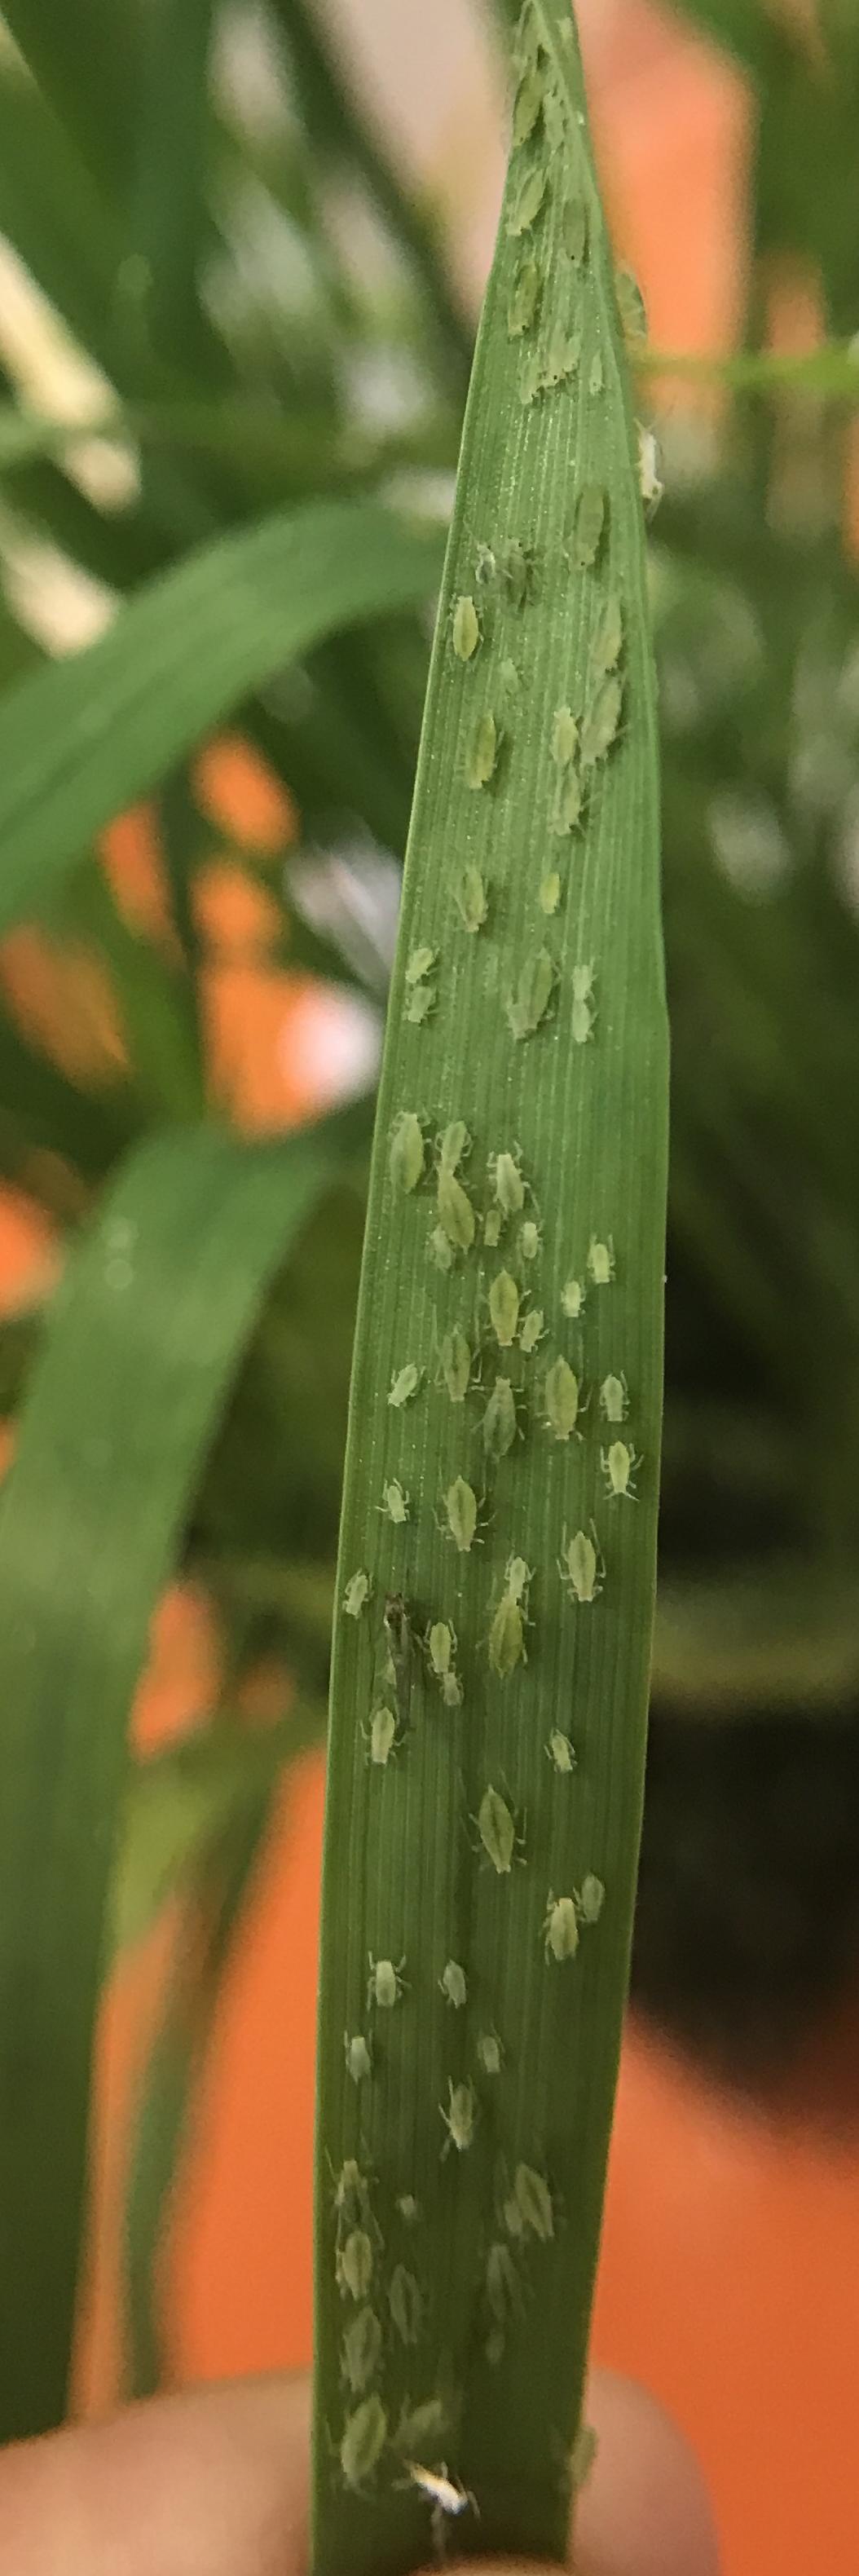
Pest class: rose_grain_aphid